Describe the emotion expressed in this image:  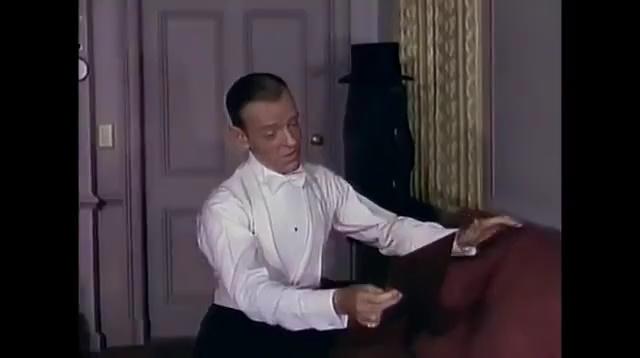
This person displays Fear, valence and arousal with high intensity.